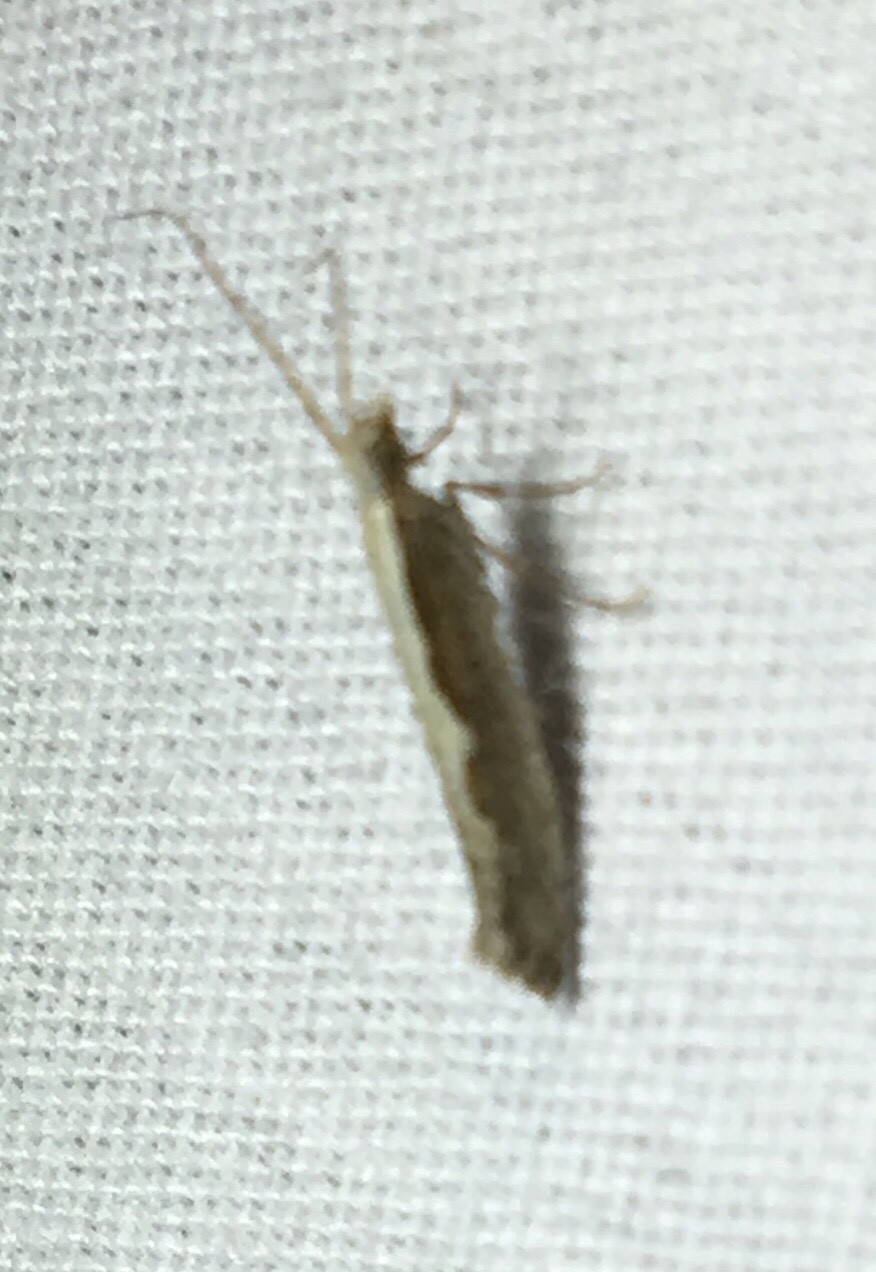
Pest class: diamondback_moth